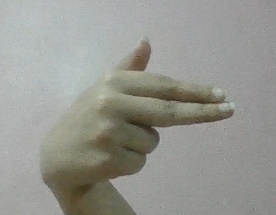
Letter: ghain